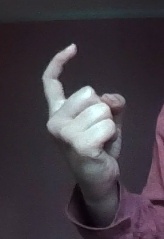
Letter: ra